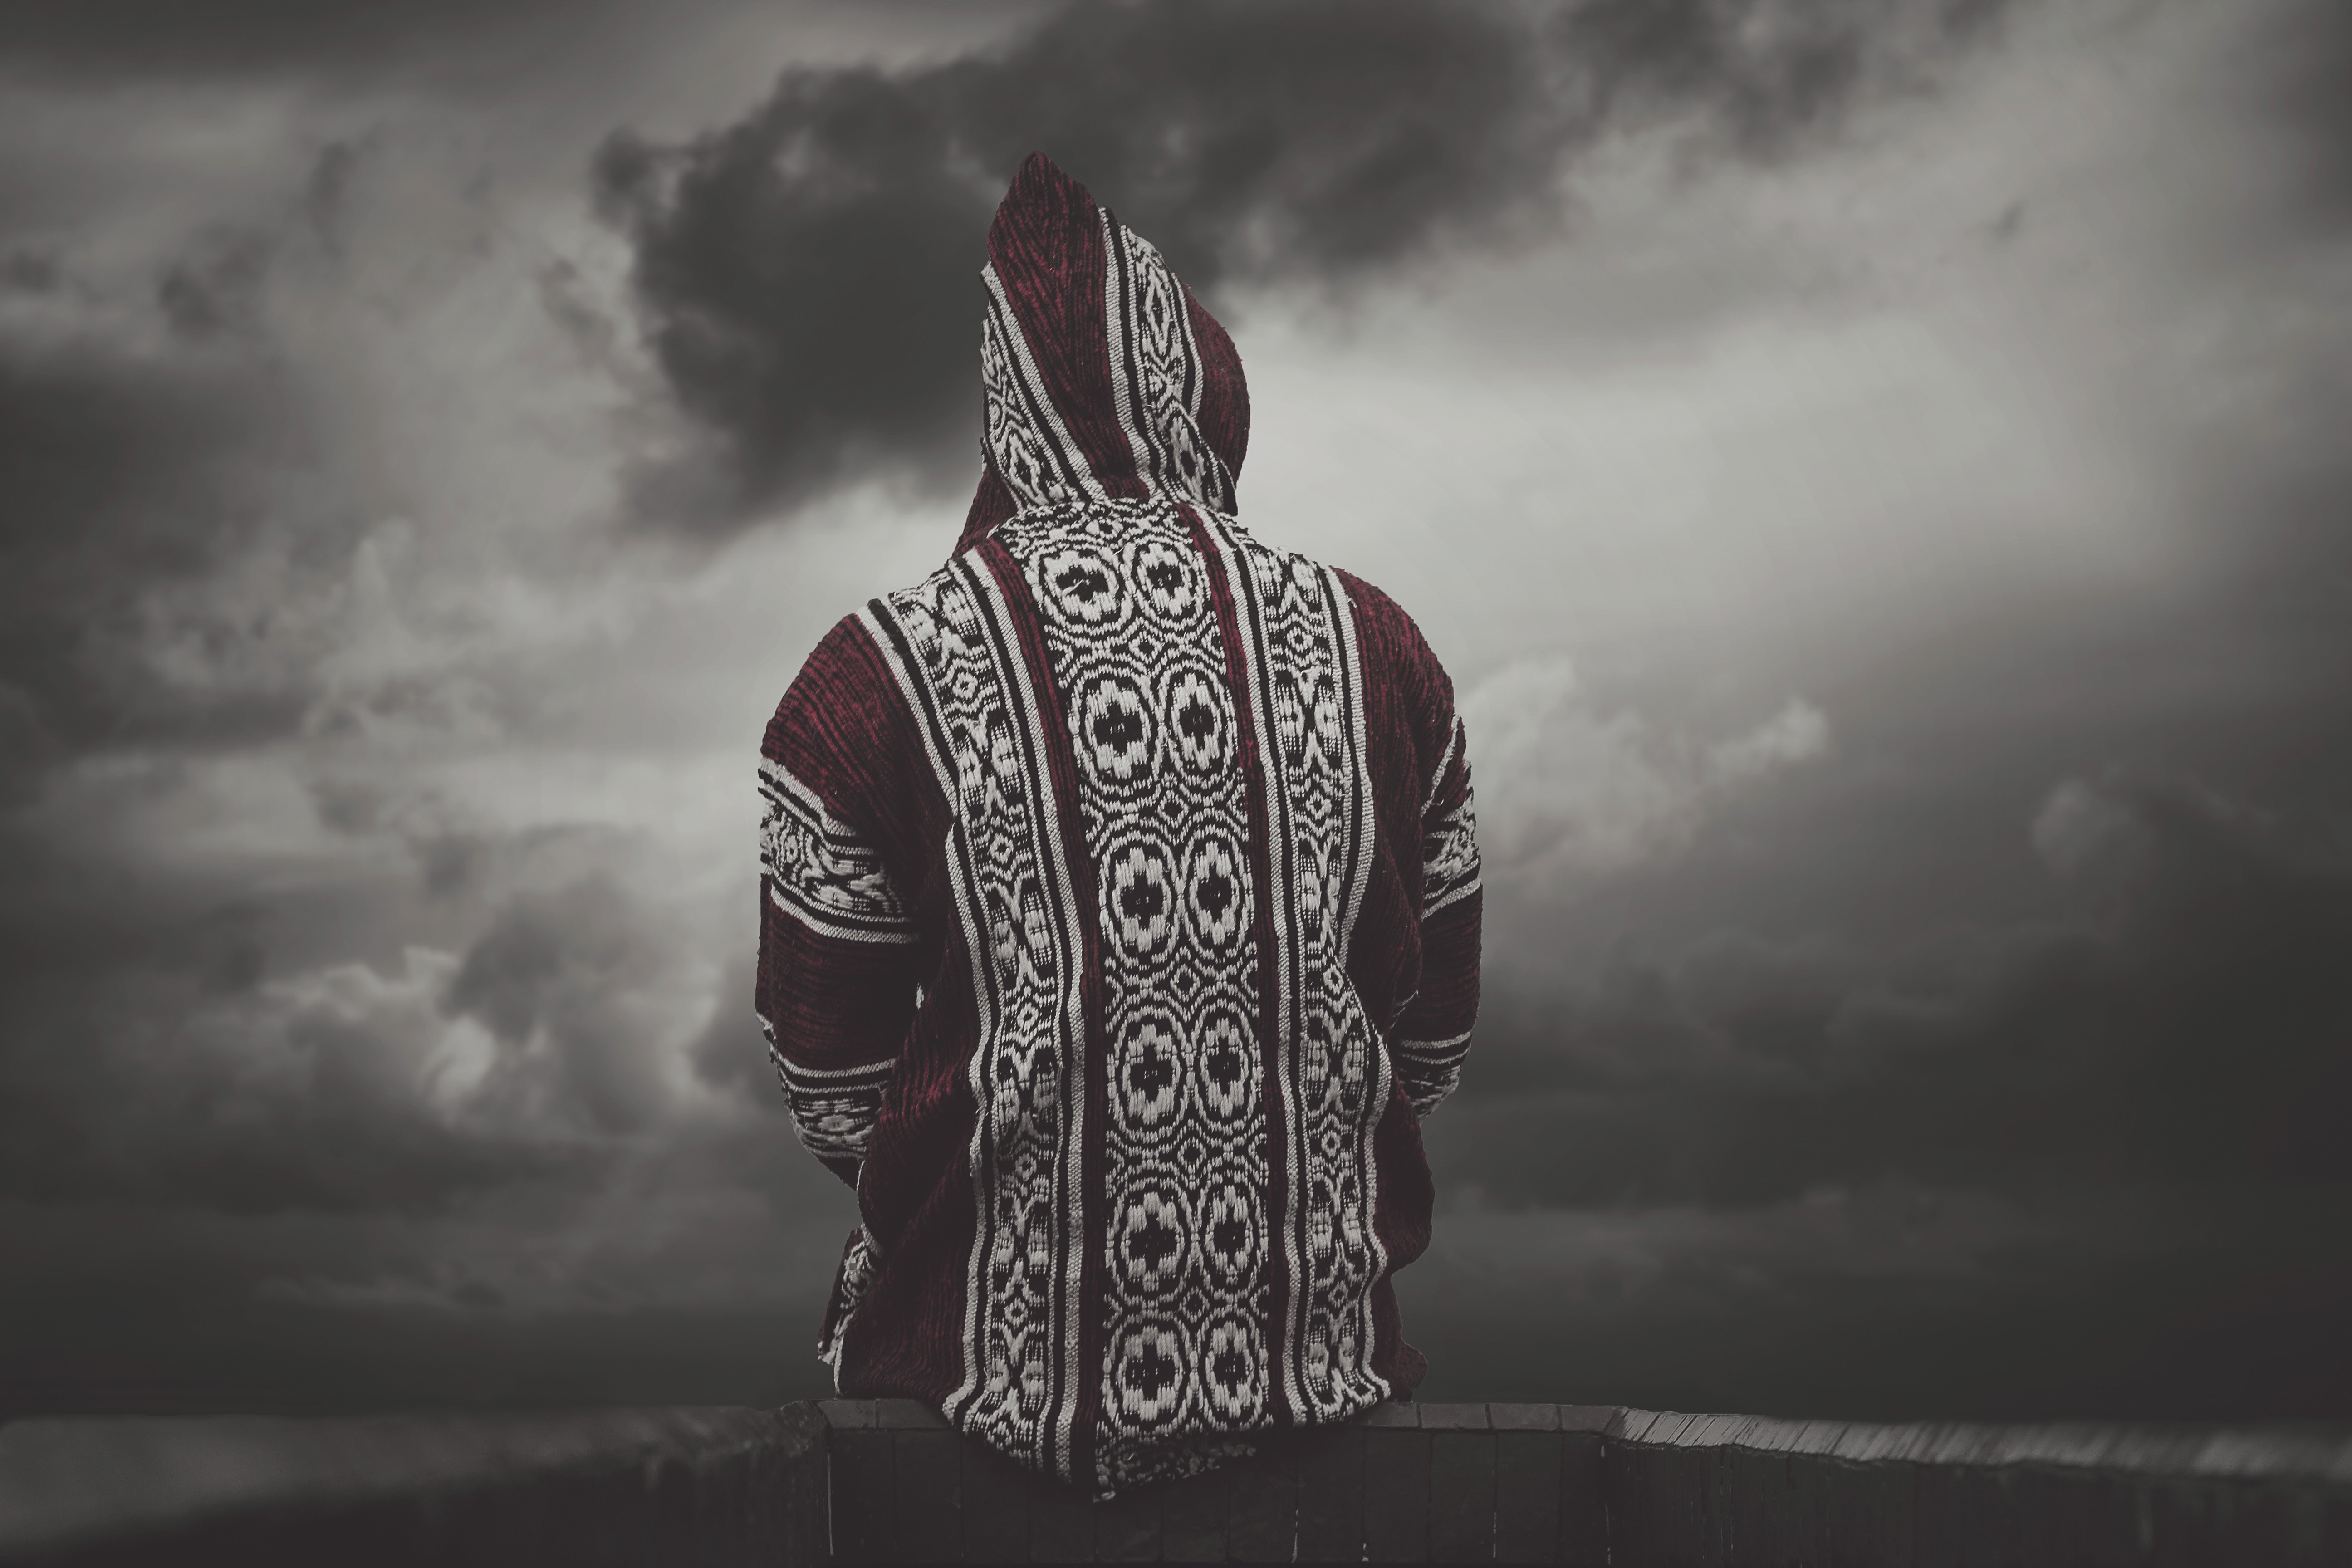
black and white, white, red, darkness, black, monochrome, monochrome photography